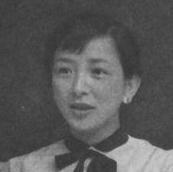
Age: 22